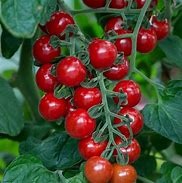
Label: tomato